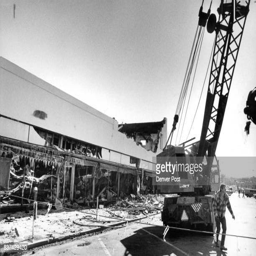
a crane is set up prior to the removal of debris from the fire at the corner of 14th and newspaper